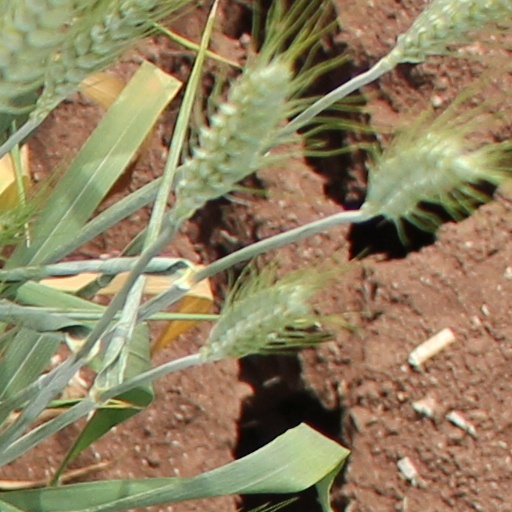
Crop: wheat